Newport, County Tipperary

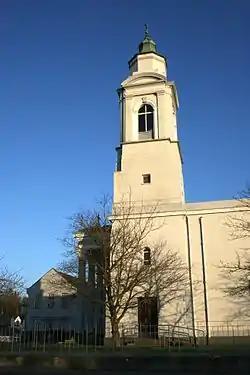
Newport's Catholic church is the Church of the Most Holy Redeemer

There were two churches in the town. The Church of Ireland church, the Church of St. John's, was built in 1766 and had been the major church in Newport until the building of a 'Mass house' at the end of the 18th century after the relaxing of the penal laws. The Catholic church, also called St John's, was located on Chapel Lane and built circa 1796. The last service in the Church of Ireland (Anglican) church was held in 1964 and the church was later demolished. The church graveyard remains. It is located on Church Road.